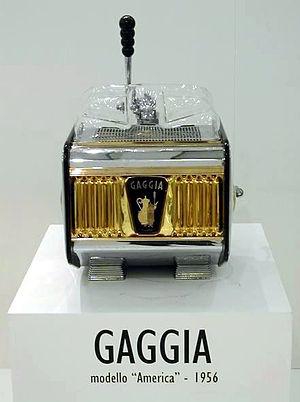
La machine à expresso est utilisée pour produire le traditionnel café italien appelé expresso.